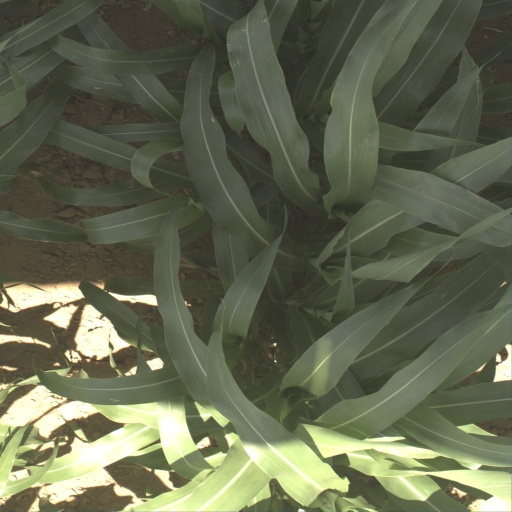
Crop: sorghum